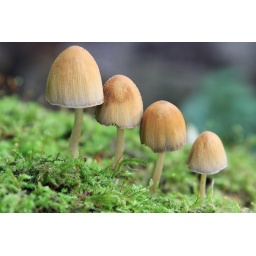
This group of fungi were spotted growing from a rotting tree stump in Gosforth Park, Newcastle.